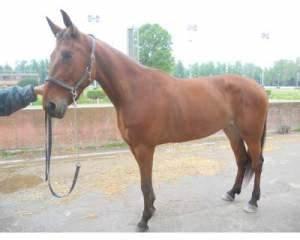
horse